Vampires (1986 film)

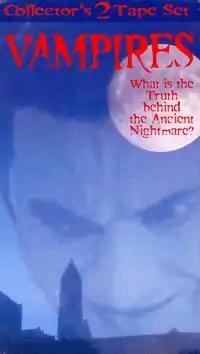

Vampires, also known as Abadon, is a 1986 horror film directed by Len Anthony and starring Duane Jones, John Bly, Jackie James, Orly Benyar, Kit Jones, and Robin Michaels; it was the final film of Duane Jones. The cinematographer was Ernest Dickerson, who later worked with Spike Lee and directed some episodes of horror TV show "The Walking Dead".